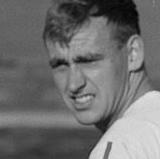
Age: 21